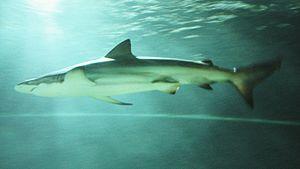
Le Requin cuivre est une espèce de requins de la famille des Carcharhinidae, et le seul membre de son genre que l'on trouve à des latitudes correspondant à un climat tempéré. Il est réparti dans diverses populations isolées les unes par rapport aux autres dans le nord-est et le sud-ouest de l'Atlantique, au large du sud de l'Afrique, dans le nord-ouest et l'est du Pacifique et aux environs de l'Australie et la Nouvelle-Zélande, avec quelques observations dispersés dans les régions équatoriales. Cette espèce vit dans des habitats qui peuvent aller des rivières et estuaires aux eaux saumâtres, jusqu'aux eaux peu profondes des baies et des ports, et à des eaux plus au large jusqu'à 100 m de profondeur. Les femelles vivent séparées des mâles la majeure partie de l'année. C'est une grande espèce qui peut atteindre 3,3 m de long, et qu'il est parfois difficile de distinguer d'autres grands requins Carcharhinidae. Il se caractérise par ses dents de la mâchoire supérieure qui sont étroites et en forme de crochet, par l'absence de crête entre ses nageoires dorsales et par sa coloration bronze unie.
Carcharhinus est un genre de requins de la famille des Carcharhinidae. Il compte une trentaine d'espèces de requins au corps fuselé et mesurant entre un et 4 mètres de long. Leur première nageoire dorsale est plus grande que la seconde et les nageoires pectorales sont bien développées. La nageoire caudale a un lobe supérieure plus grand que le lobe inférieur. Ces requins sont vivipares, et ils se nourrissent principalement de poissons osseux et quelquefois de crustacés et de céphalopodes, voire d'autres petits requins ou de sources de nourriture plus diverses.